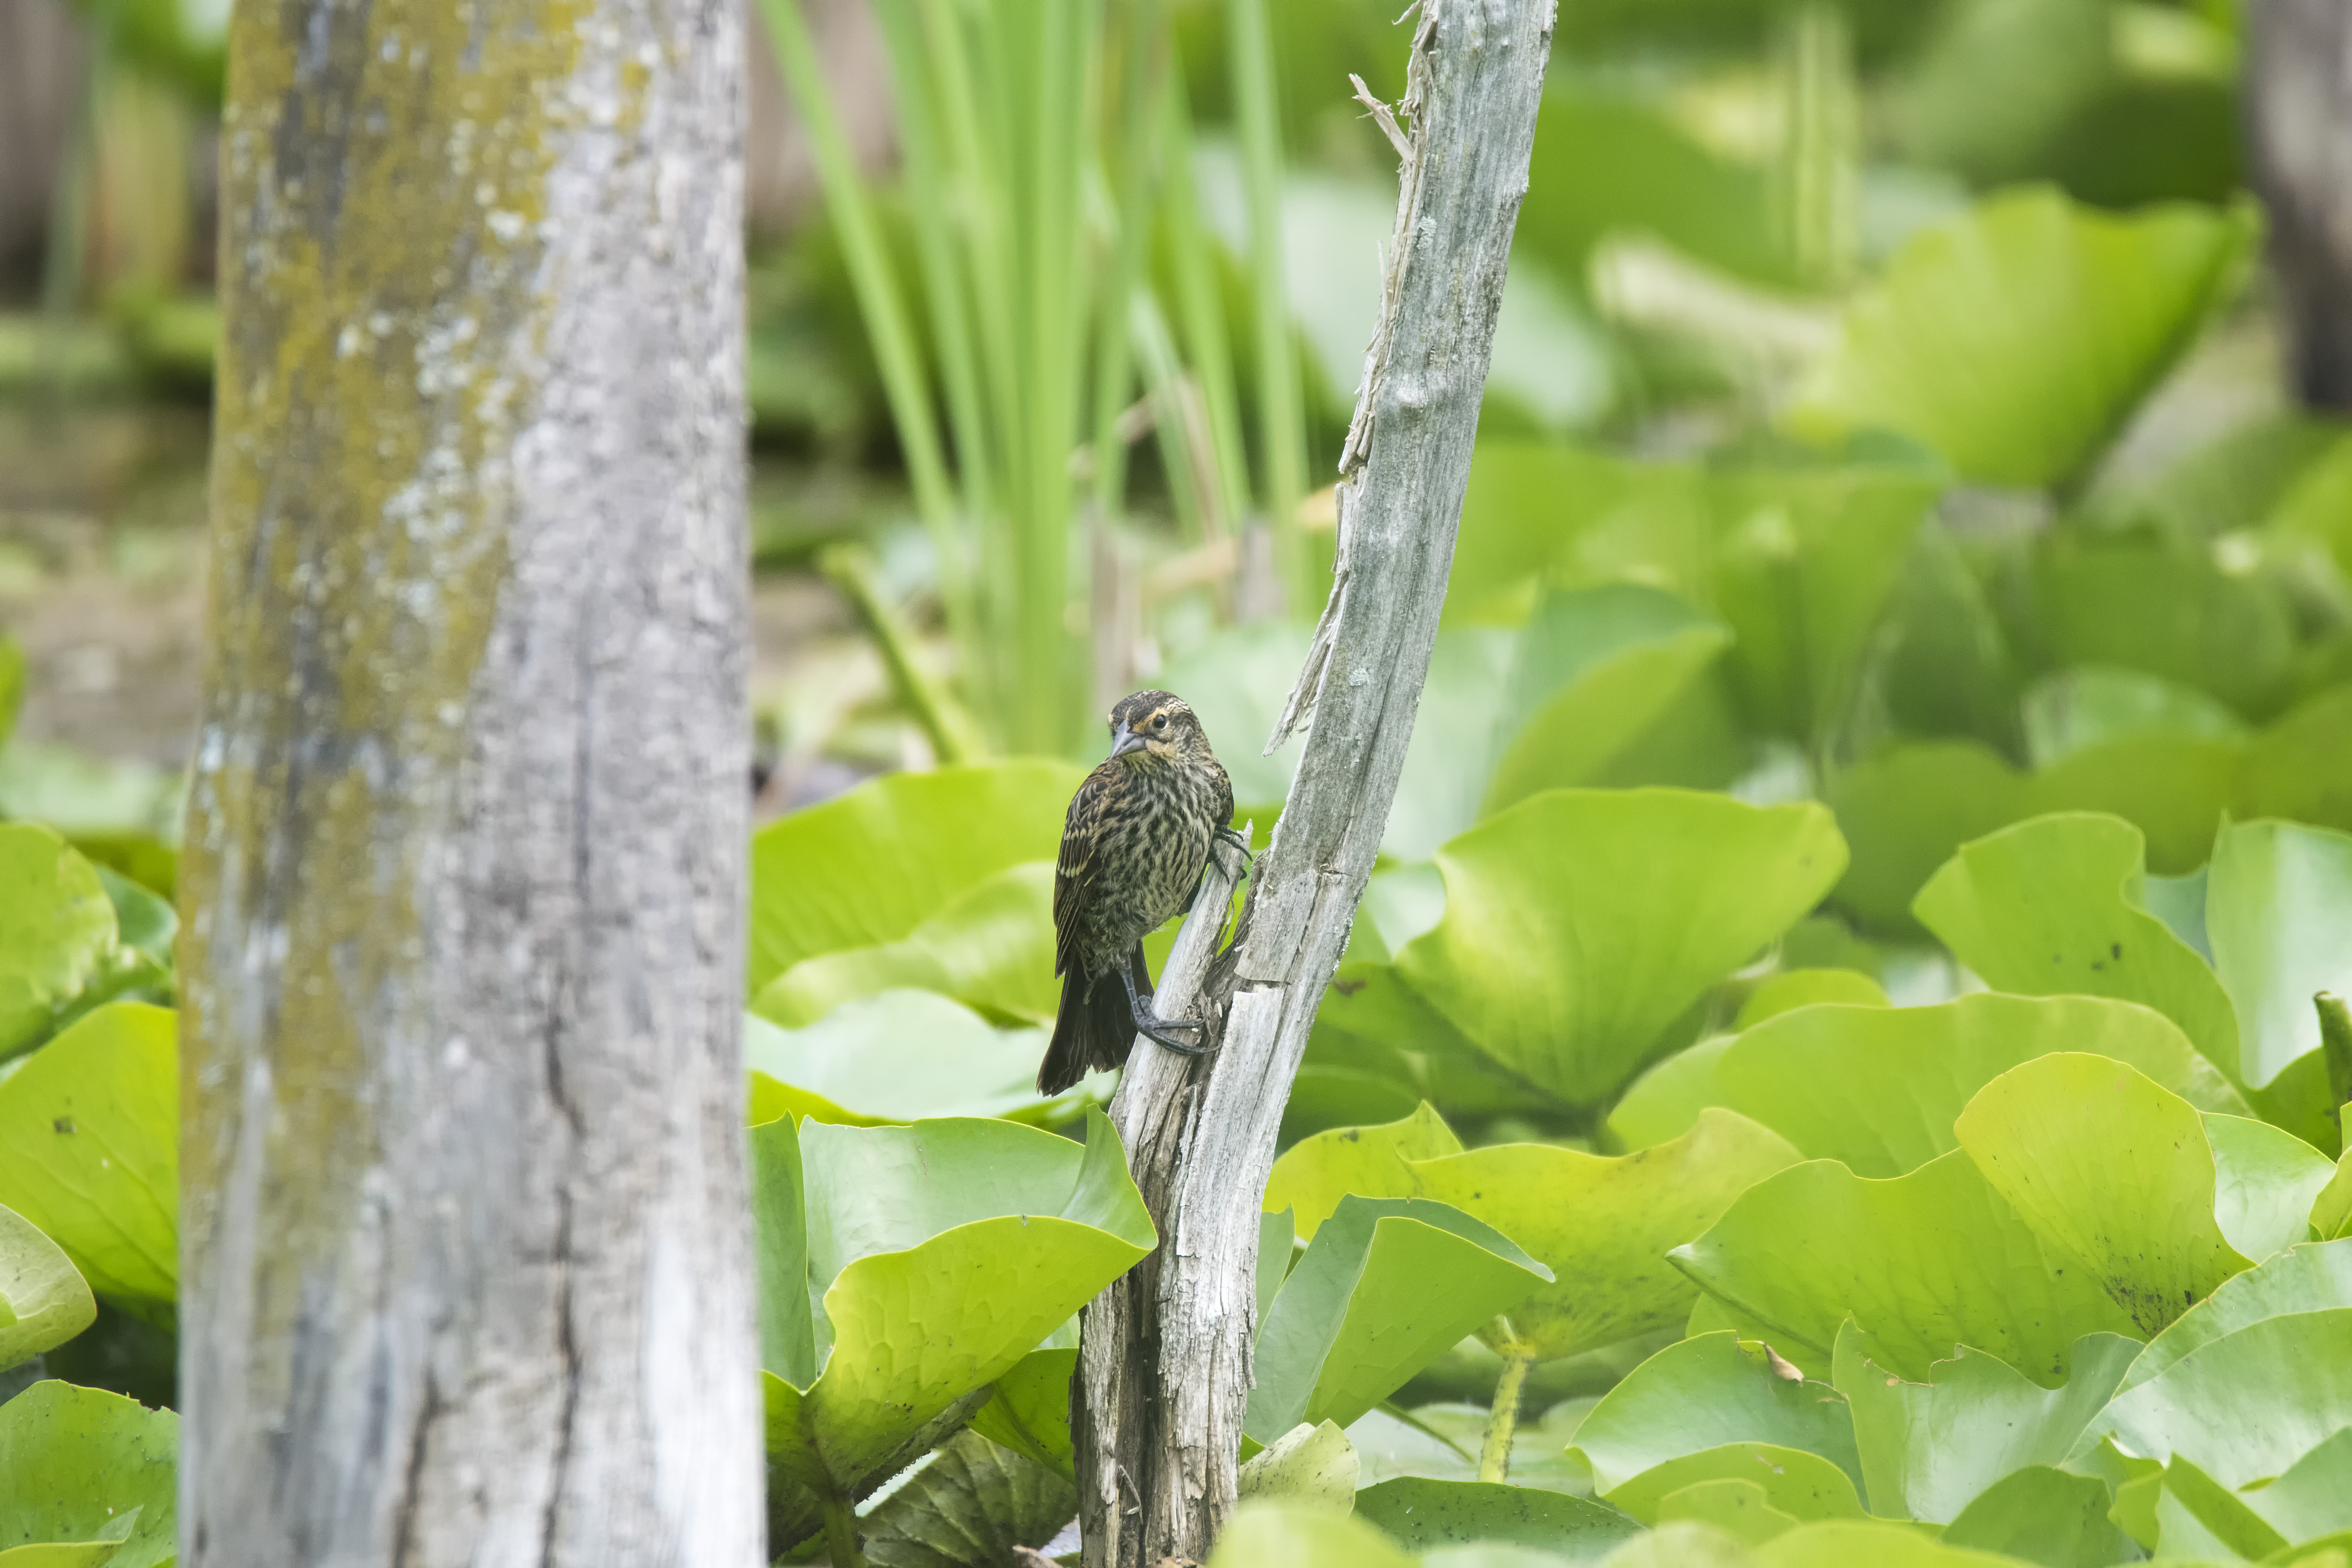
nature, branch, bird, leaf, flower, wildlife, green, red, winged, fauna, canada, a, vertebrate, quebec, blackbird, sherbrooke, oiseau, carouge, paulettes, perching bird